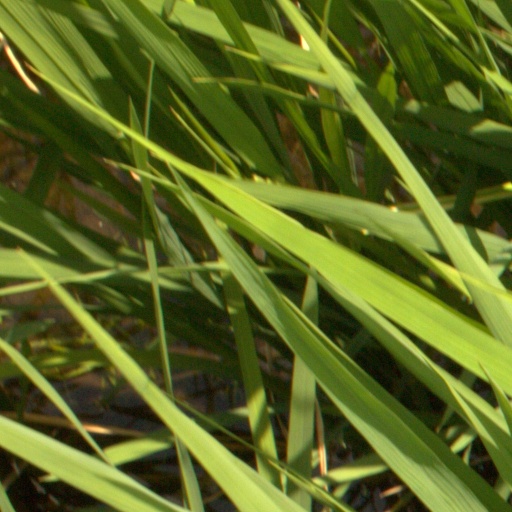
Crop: rice